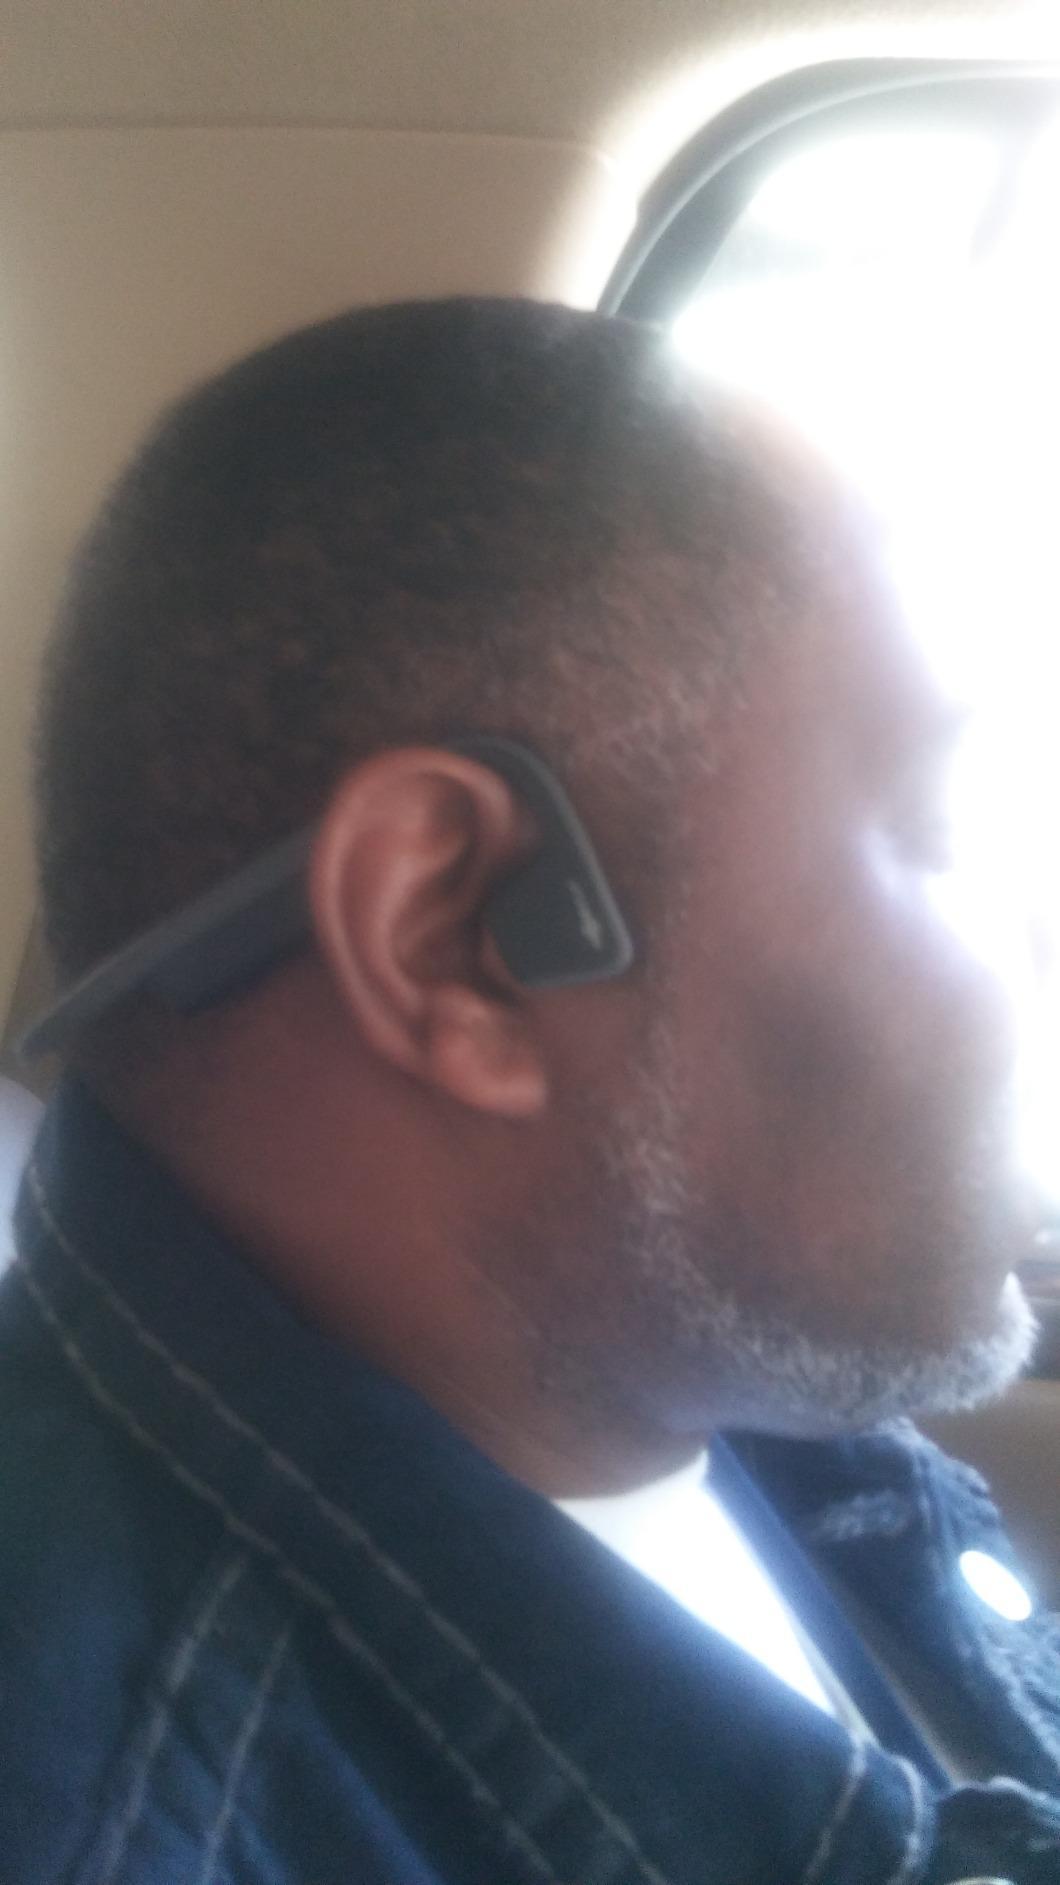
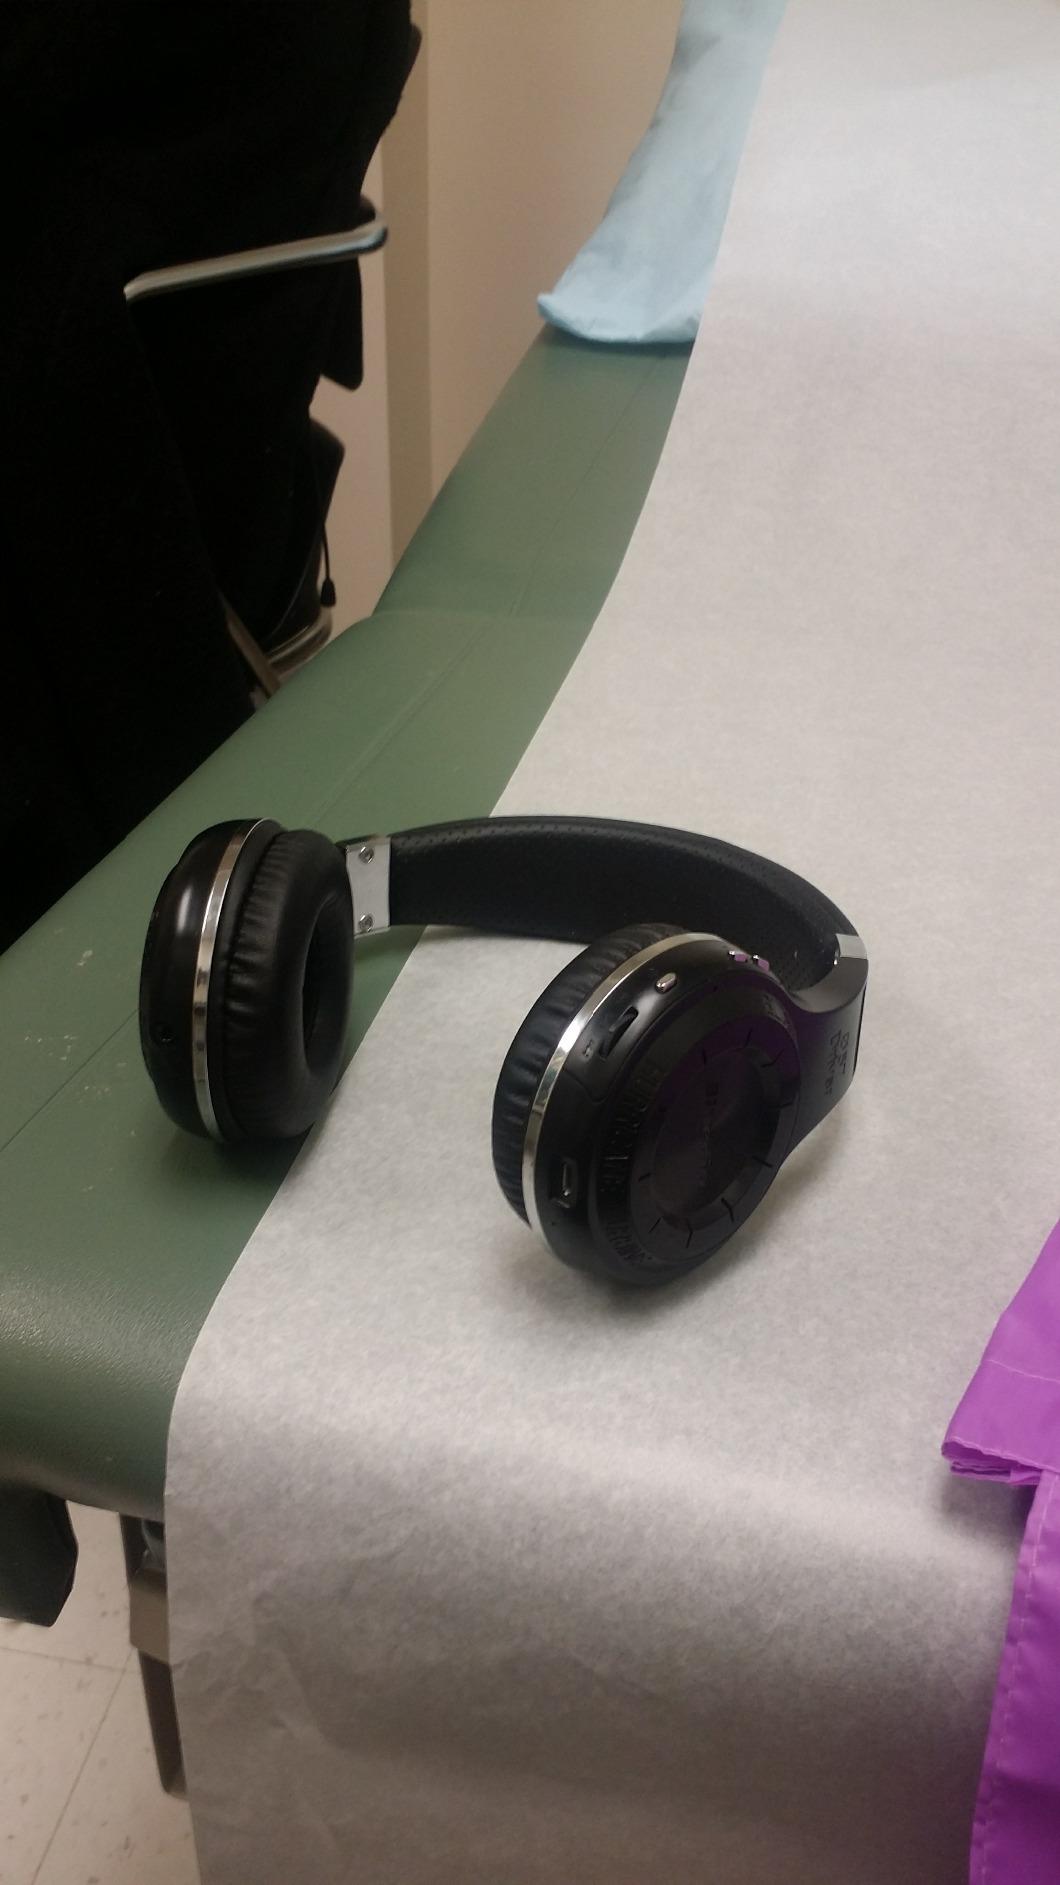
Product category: headphones
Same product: no